Road curve

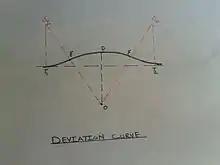
Diagram of deviation curve

Also called a serpentine curve, it is the reverse of a compound curve, and two simple curves bent in opposite directions are on opposite sides of the common tangent.